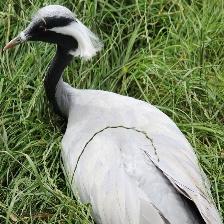
Species: DEMOISELLE CRANE
Scientific name: GRUS VIRGO
ImageNet parent category: crane